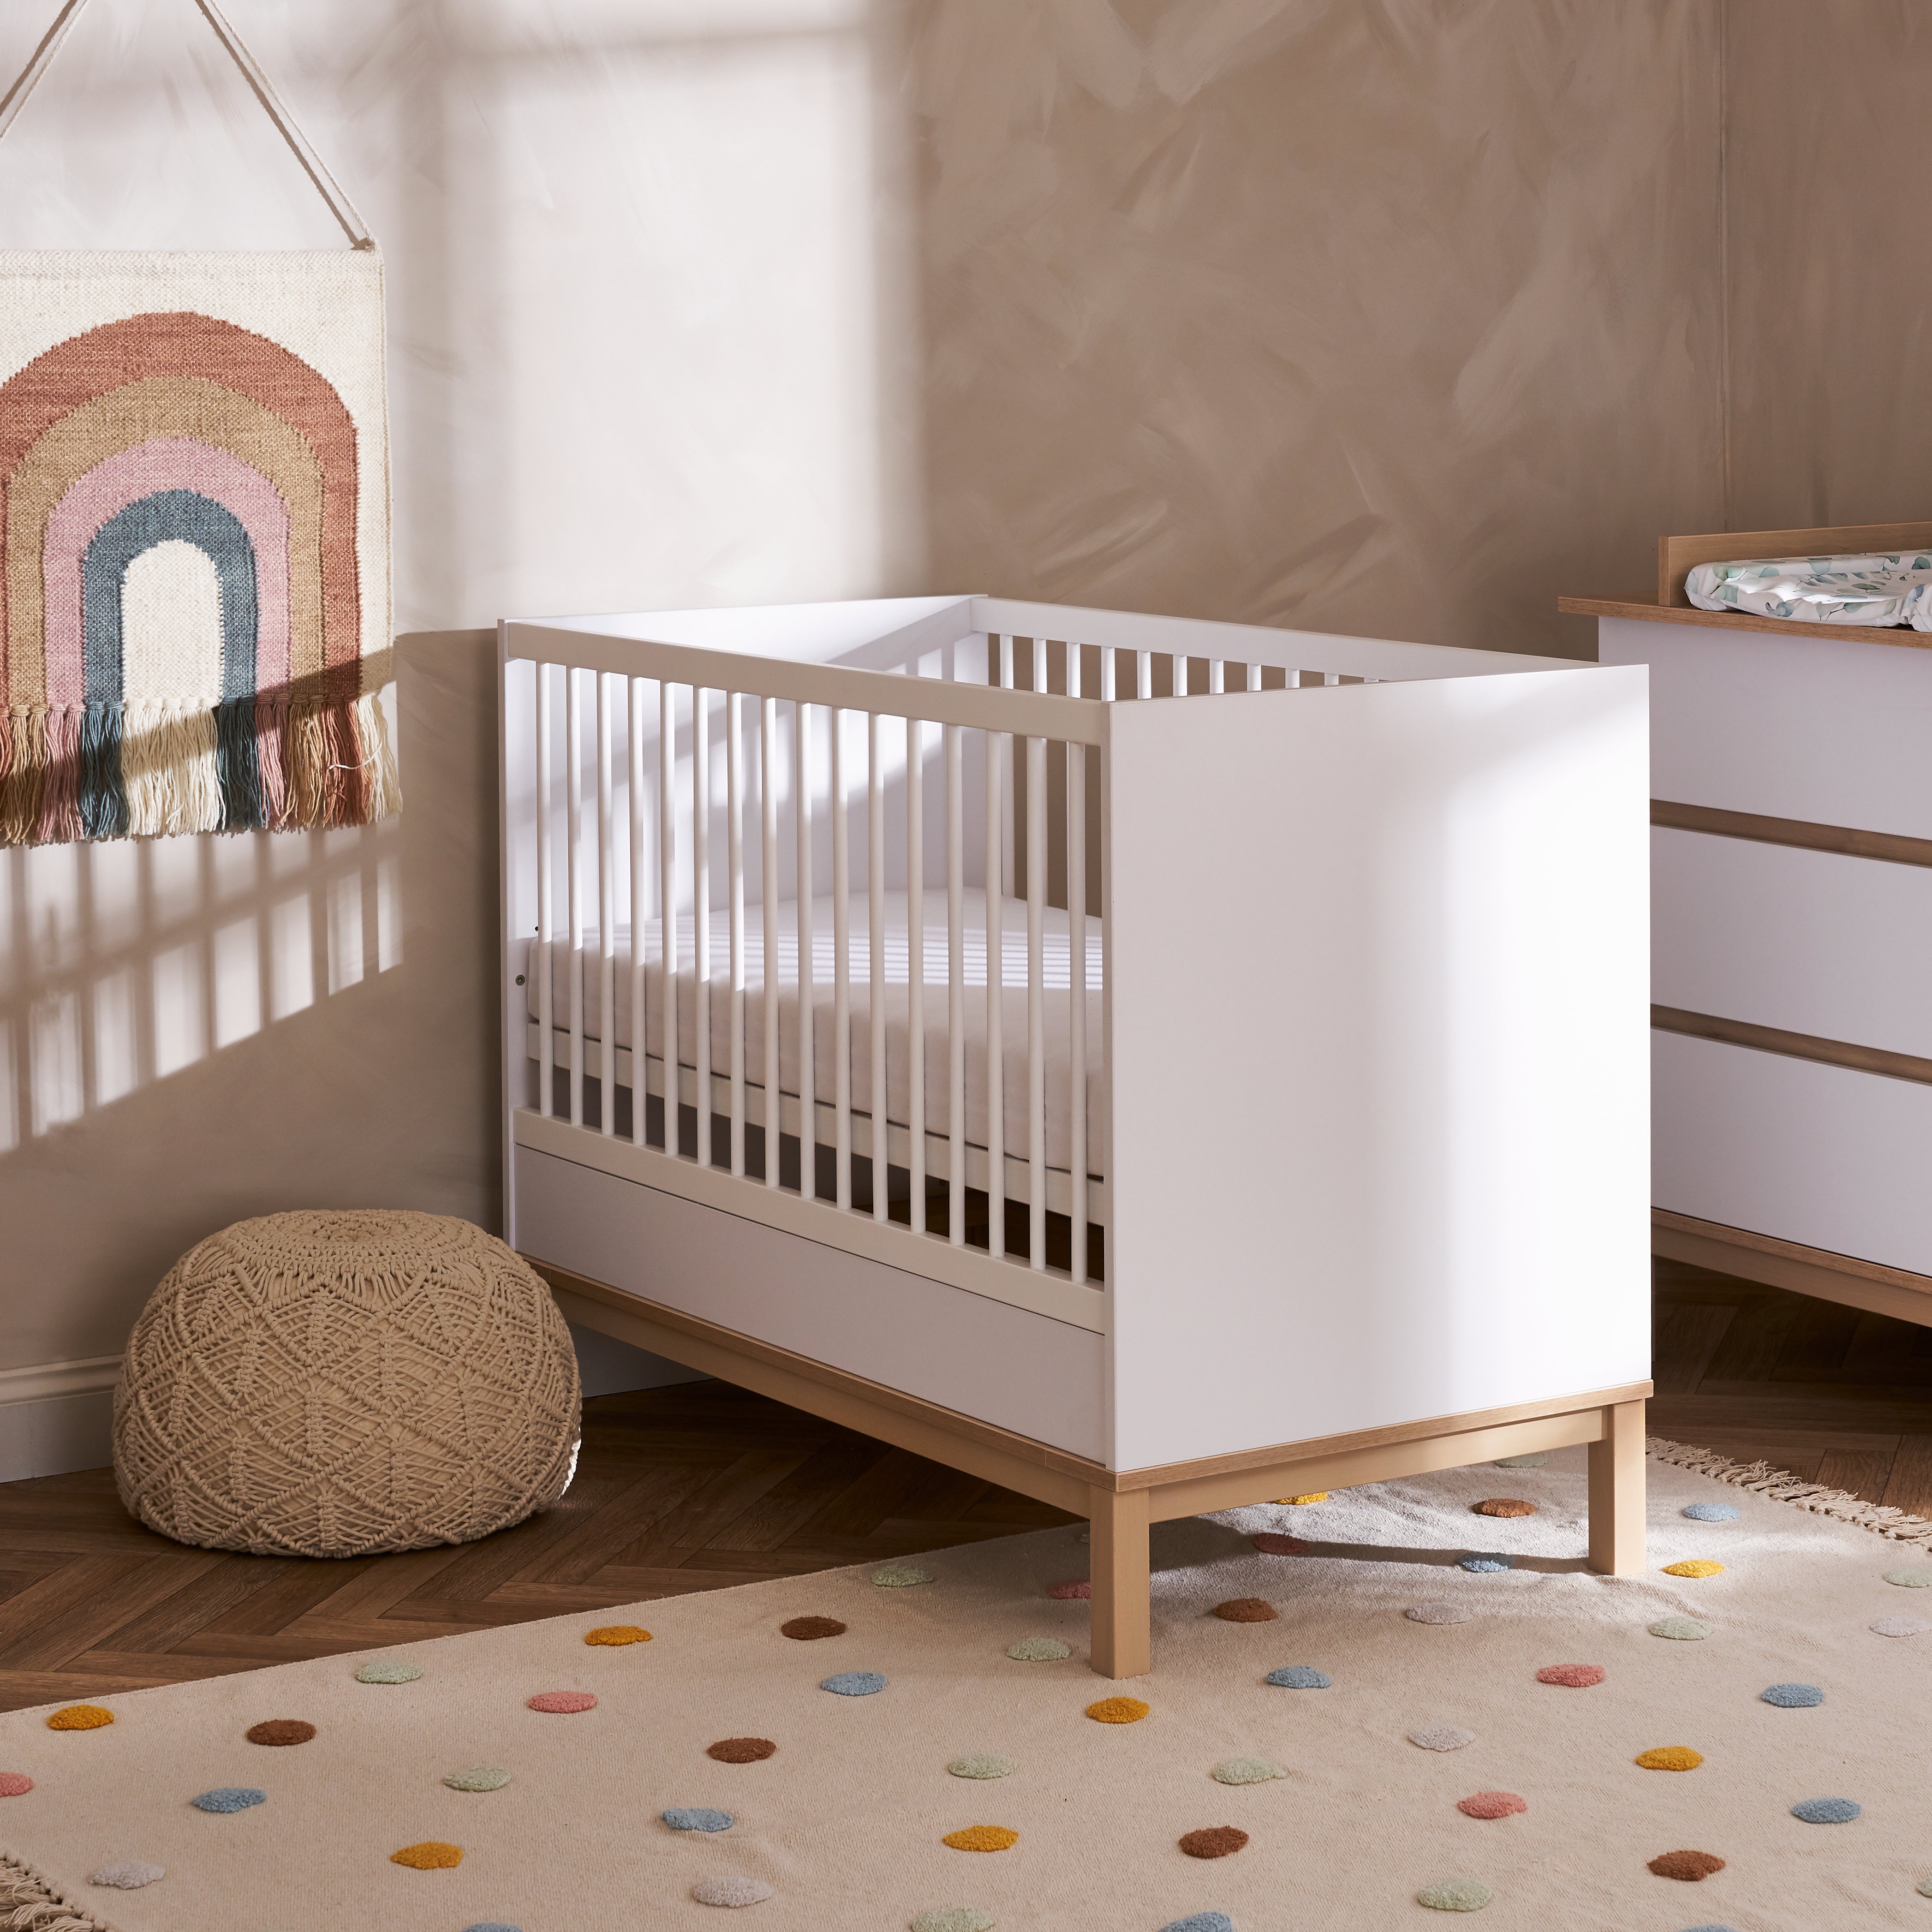
Obaby Astrid Mini Cot Bed - White 120 x 60
The name Astrid is of Scandinavian origin and means “divinely beautiful”. With sleek lines, a two-tone colourway in a choice of white or Satin and super modern handle-less drawers and doors this collection certainly lives up to its name. With both practicality and style, The Astrid is the perfect addition to any dream nursery. The Astrid Mini means those with a more compact nursery don’t have to compromise on quality and style. Mini by name, but certainly not by nature! Suitable from birth until approx. 4 years old, the 3-position base height ensures there is a setting for each of your child’s milestones. When it is time to transition to a big bed the included safety rail will provide reassurance and familiarity during an often-daunting time. The Astrid mini cot bed requires an Obaby 120 x 60cm mattress, available separately. Features * Adjustable, three-position base height * Side is removable for effortless transformation into a toddler bed * Includes a safety rail for toddler bed transition * Suitable from birth to approximately four years old * Requires mattress measuring 120 x 60cm, available separately * sleek modern craftmanship & two-tone colourways Dimensions: 124 x 66 x 93cm Weight: 32.9kg Further Details Download Assembly Instructions
Brand: OBABY
Category: Furniture > Baby & Toddler Furniture > Cribs & Toddler Beds > Mini Cribs